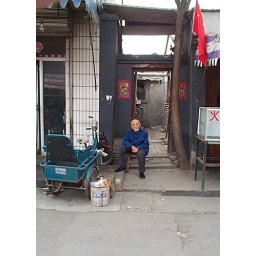
Beijing street - old man in door